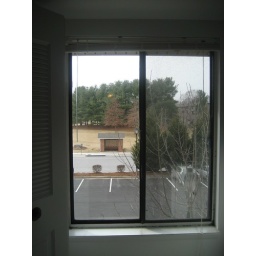
window in kitchen